God helps those who help themselves

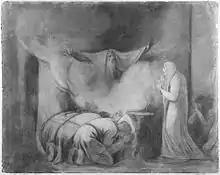
The ghost of Darius appearing to Atossa in Aeschylus's tragedy "The Persians"

The phrase "God helps those who help themselves" is a motto that emphasizes the importance of self-initiative and agency. The phrase originated in ancient Greece as "the gods help those who help themselves" and may originally have been proverbial. It is illustrated by two of Aesop's Fables and a similar sentiment is found in ancient Greek drama. Although it has been commonly attributed to Benjamin Franklin, the modern English wording appears earlier in Algernon Sidney's work.